MV Maria Reina

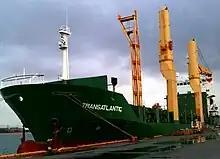
"TransAtlantic" pierside in San Juan, Puerto Rico, 2011.

After finishing the Diego Garcia contract, the ship sailed from Singapore on 19 November 2009 for a shipyard period in Wilmington, North Carolina by way of the Suez Canal.